Iraqi Airways

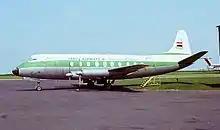
Iraqi Airways Vickers Viscount 735 at East Midlands Airport in 1978

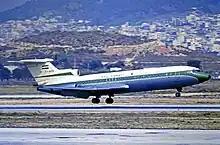
Iraqi Airways Hawker Siddeley Trident1E landing at Athens Hellenikon Airport in 1973

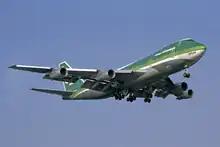
An Iraqi Airways Boeing 747-200C at London Heathrow Airport in 1983

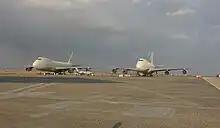
Boeing 747 originally belonging to Iraqi Airways waiting in Tozeur for a settlement with Kuwait since 1990

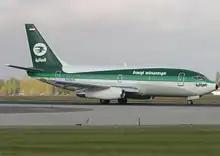
An Iraqi Airways Boeing 737-200 Advanced at Prague Ruzyne Airport in 2004

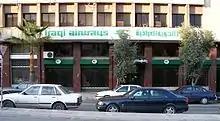
An Iraqi Airways building in Amman, Jordan

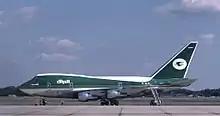
An Iraqi Government Boeing 747SP operated by Iraqi Airways at Andrews Air Force Base in 1989

Iraqi Airways was founded in 1945 as a department of the Iraqi State Railways and started operating on 28 January 1946 using five De Havilland Dragon Rapides on a service to Syria. With the help of the British Overseas Airways Corporation (BOAC), the new airline ordered three Vickers Viking aircraft. While waiting for the Vikings to be delivered, it leased four Douglas DC-3 aircraft from BOAC in December 1946. In 1947, the airline ordered the de Havilland Dove to replace the Dragon Rapides; the Doves were delivered in October 1947. The three new Vikings were delivered at the end of 1947 and the DC-3s returned to BOAC. A fourth Viking was bought second-hand.